Garth Walden

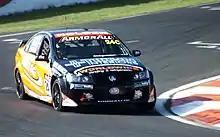

Garth William Walden (born 6 December 1981) is a racing driver from Australia. He is the son of Sydney-based racecar builder and driver Brian Walden.